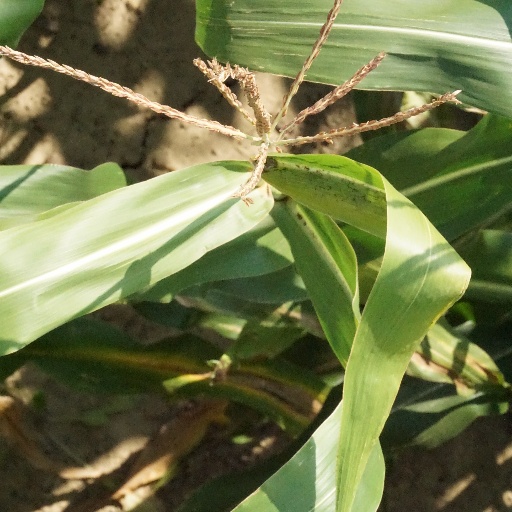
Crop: maize; corn